Joaquim Silva e Luna

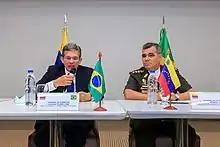
With Venezuelan Defense Minister Vladimir Padrino Lopez.

He began his military career on February 10, 1969, in the Academia Militar das Agulhas Negras. He graduates lieutenant of Engineering on December 16, 1972.